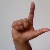
The image shows a hand gesture representing the letter 'L' in Indian Sign Language.